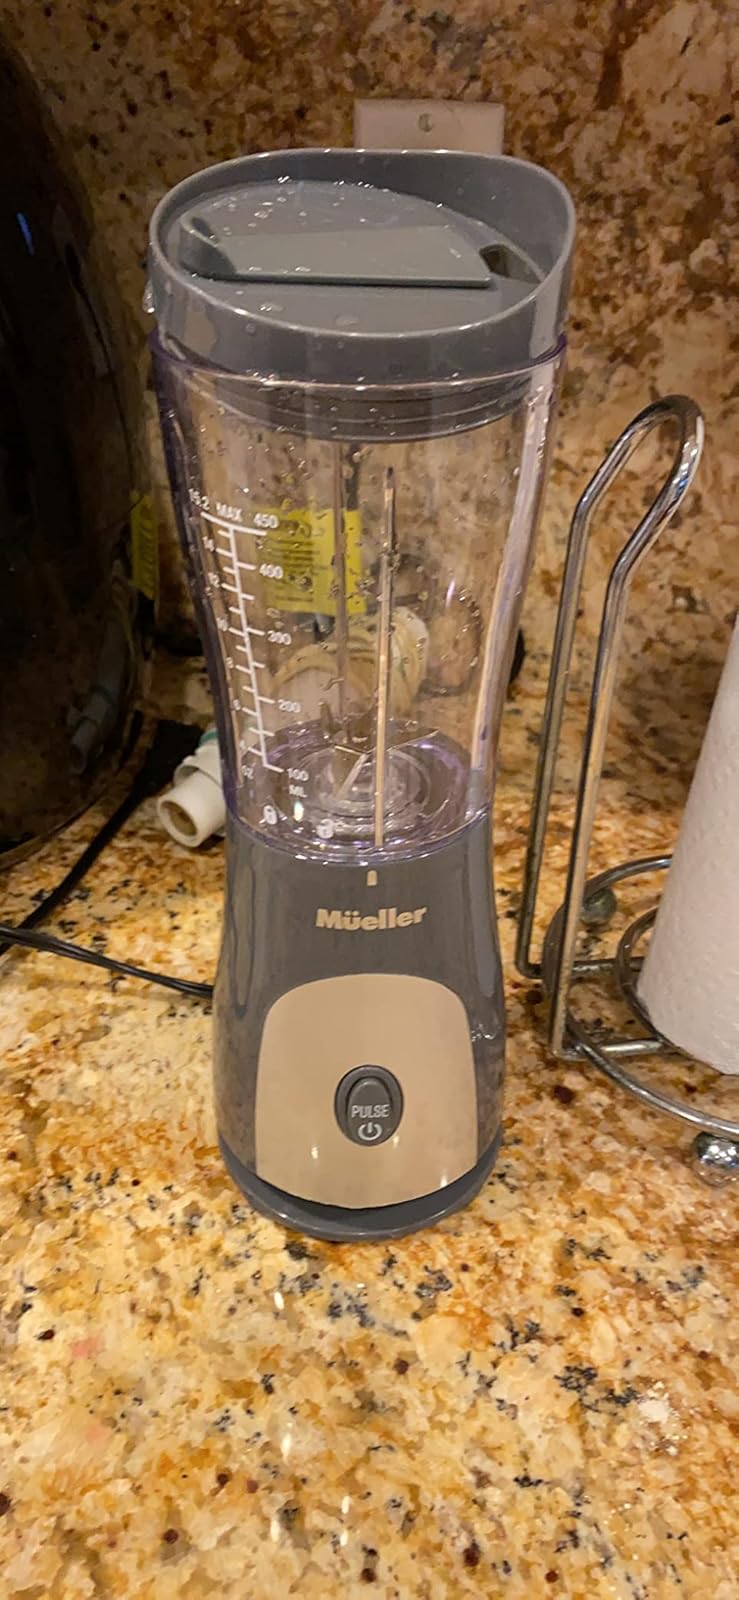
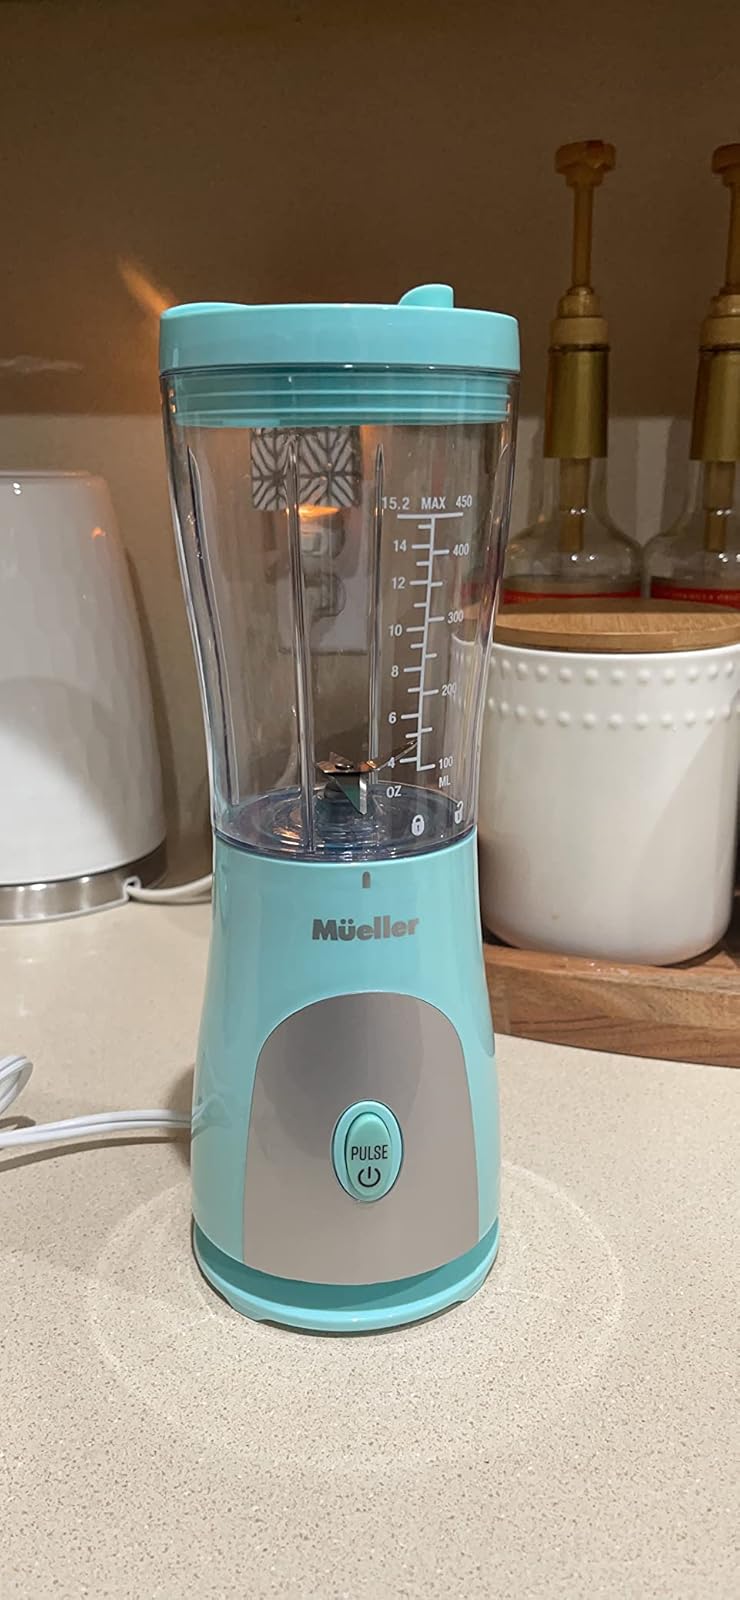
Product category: items_blender
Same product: no